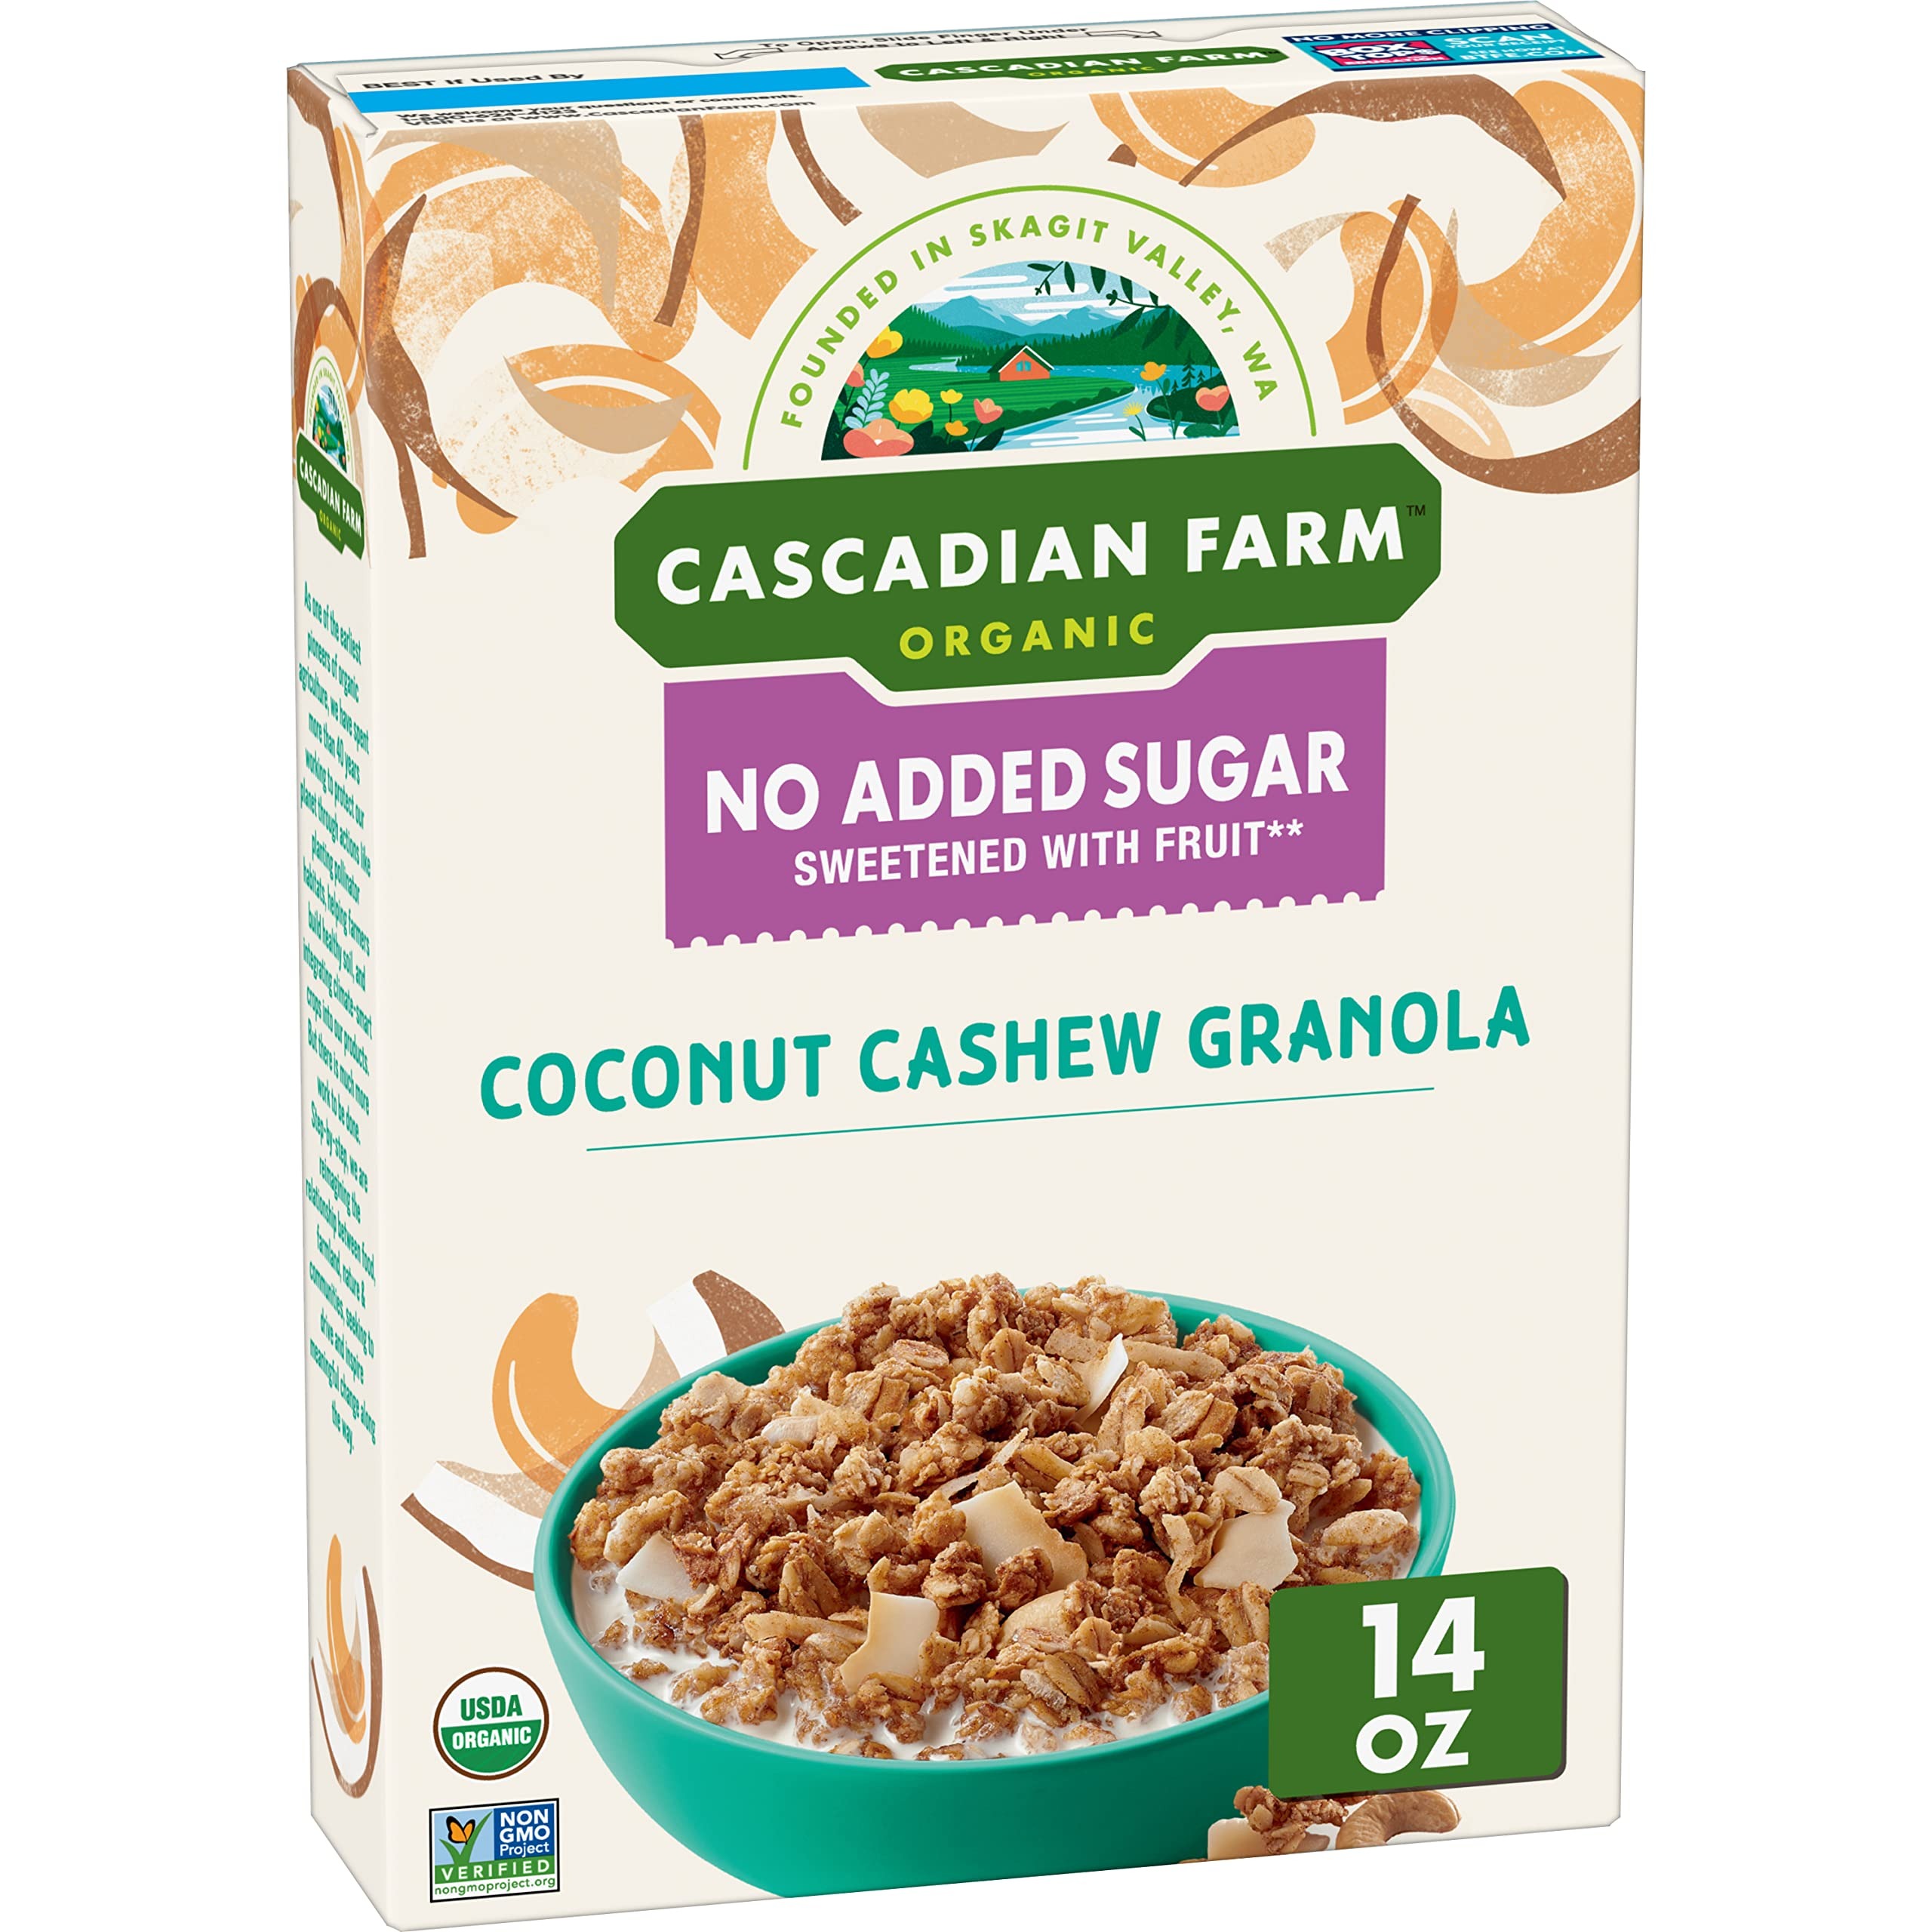
Item Name: Cascadian Farm Organic Granola with No Added Sugar, Coconut Cashew, 14 oz.
Bullet Point 1: COCONUT CASHEW GRANOLA: Organic granola made with whole-grain oats, date powder, coconut and cashews; USDA Certified Organic non-GMO granola
Bullet Point 2: CROWD-PLEASING GRANOLA: Snackers of all ages will love the sweet and satisfying crunch of this exceptional granola
Bullet Point 3: WHOLESOME INGREDIENTS: Contains 25 grams of whole grain* per serving
Bullet Point 4: DELICIOUS BREAKFAST OPTION: Eat this granola with milk or on top of your favorite Greek yogurt, or enjoy it by the handful
Bullet Point 5: CONTAINS: One 14 oz box
Value: 14.0
Unit: Ounce

Price: 7.82